Lenny Baker

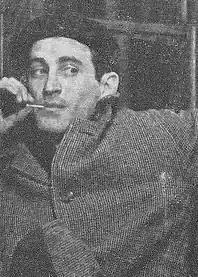
from "Next Stop, Greenwich Village", 1976

Leonard Joel Baker (January 17, 1945 – April 12, 1982) was an American actor of stage, film, and television, best known for his Golden-Globe-nominated performance in the 1976 Paul Mazursky film "Next Stop, Greenwich Village" and his 1977 Tony Award-winning performance in the stage play "I Love My Wife".